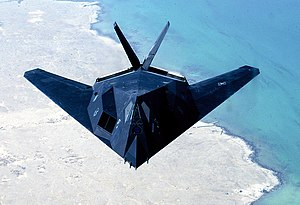
F-117 Nighthawk
USAF F-117 Nighthawk i luften
F-117A Nighthawk er et såkaldt stealth fly, hvilket vil sige at det i forhold til radar stort set er "usynligt".